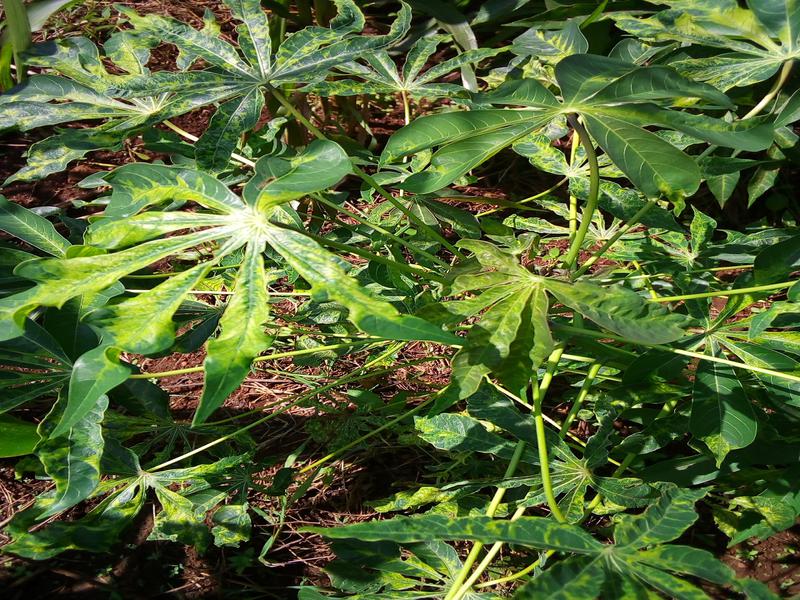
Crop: cassava
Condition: mosaic_disease